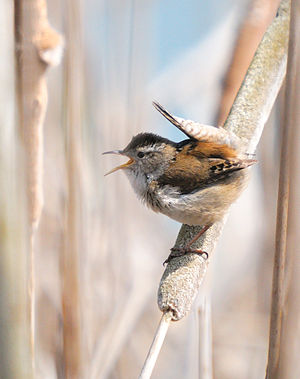
Smutter
Sivsmutte (Cistothorus palustris)